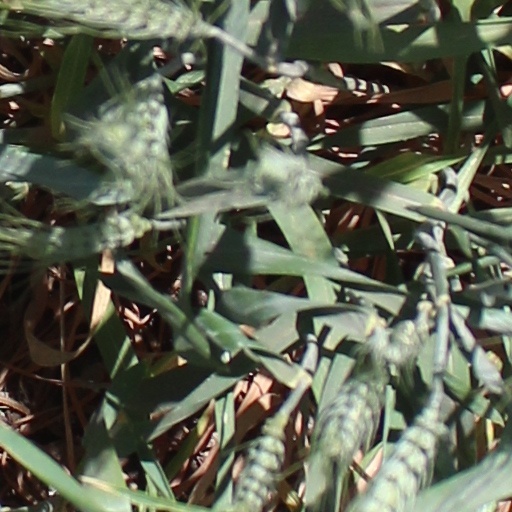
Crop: wheat